Ying Wa College

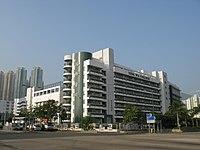
The millennium campus located in Sham Shui Po.

The relocation of the college was wildly debated within the school. Some feared that by withdrawing from the Kowloon Tong school zone, the standard of the college would be lowered. Others deemed that the Sham Shui Po District was far too distracting for the school to be set up there. But so far, it was proven that the new campus provided students with more space to engage in activities. Students also organised service projects to serve the neighbourhood, which was regarded as the poorest in Hong Kong.